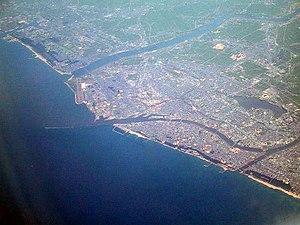
Niigata est le chef-lieu et la ville la plus peuplée de la préfecture de Niigata, au Japon.